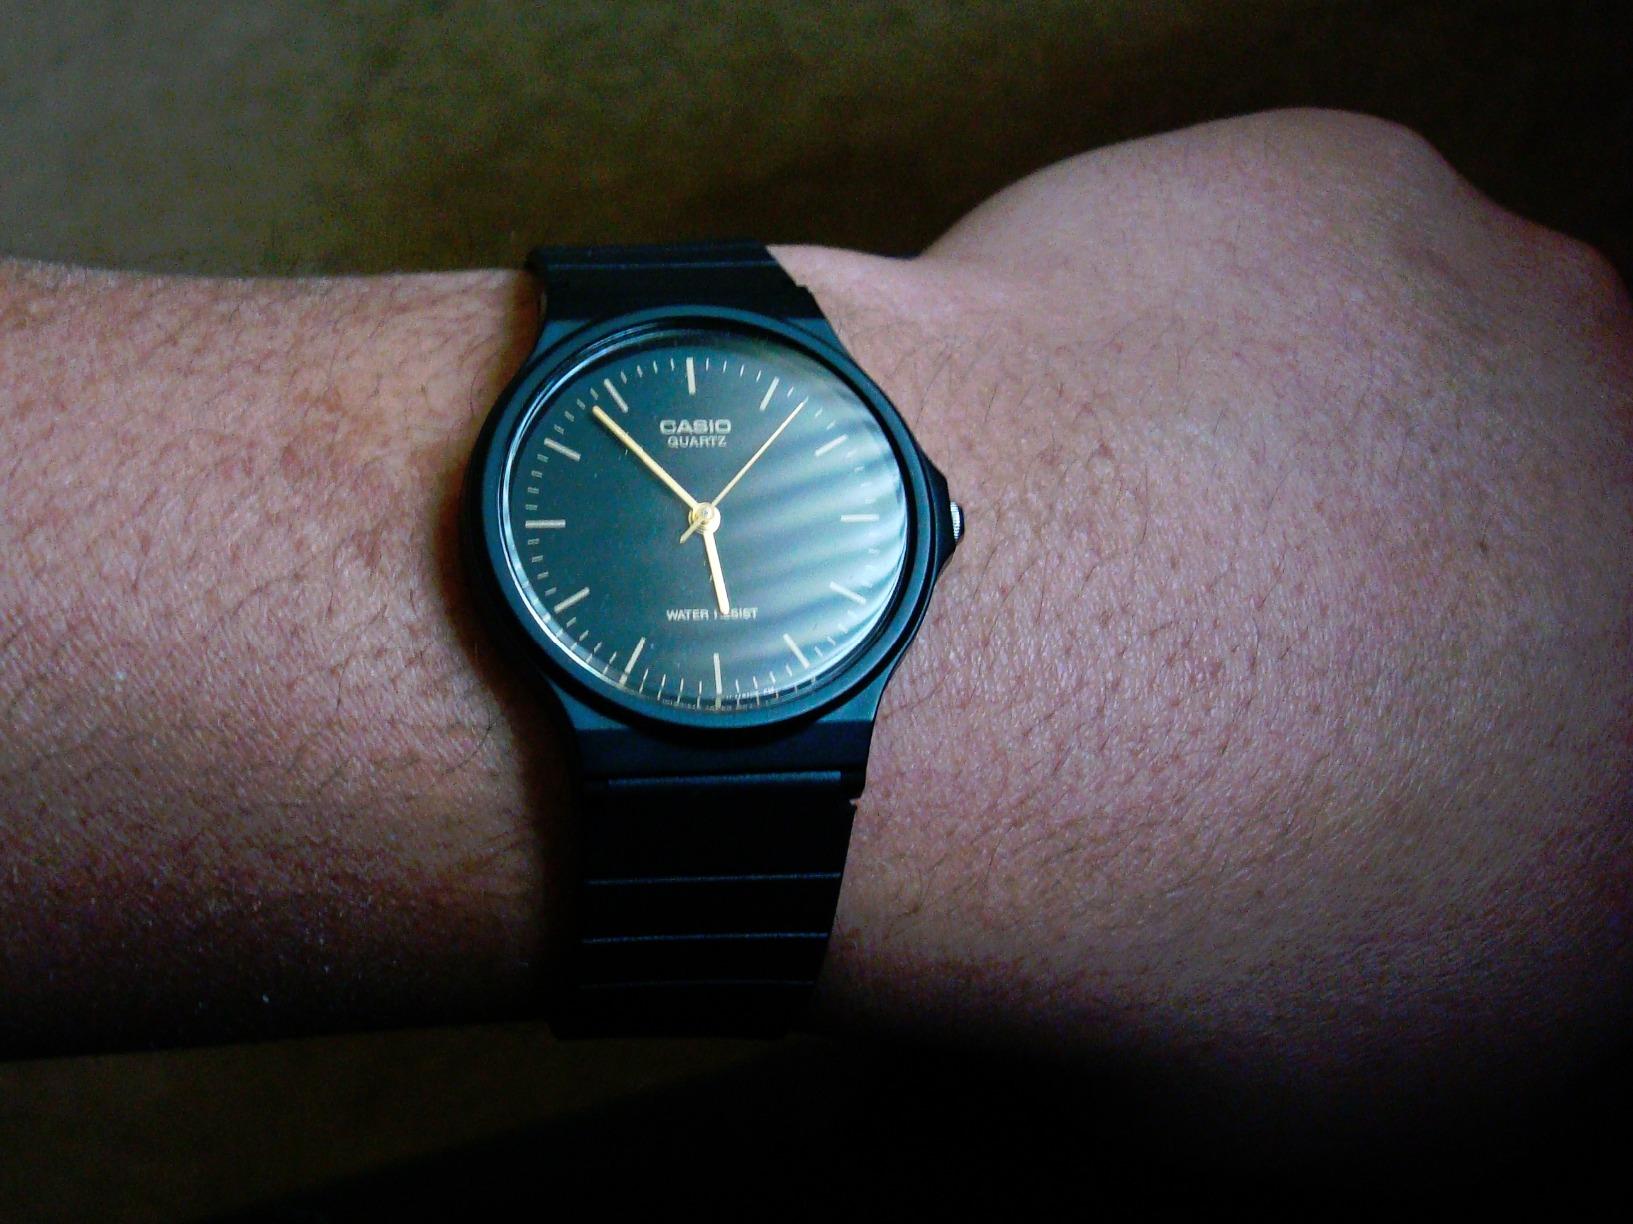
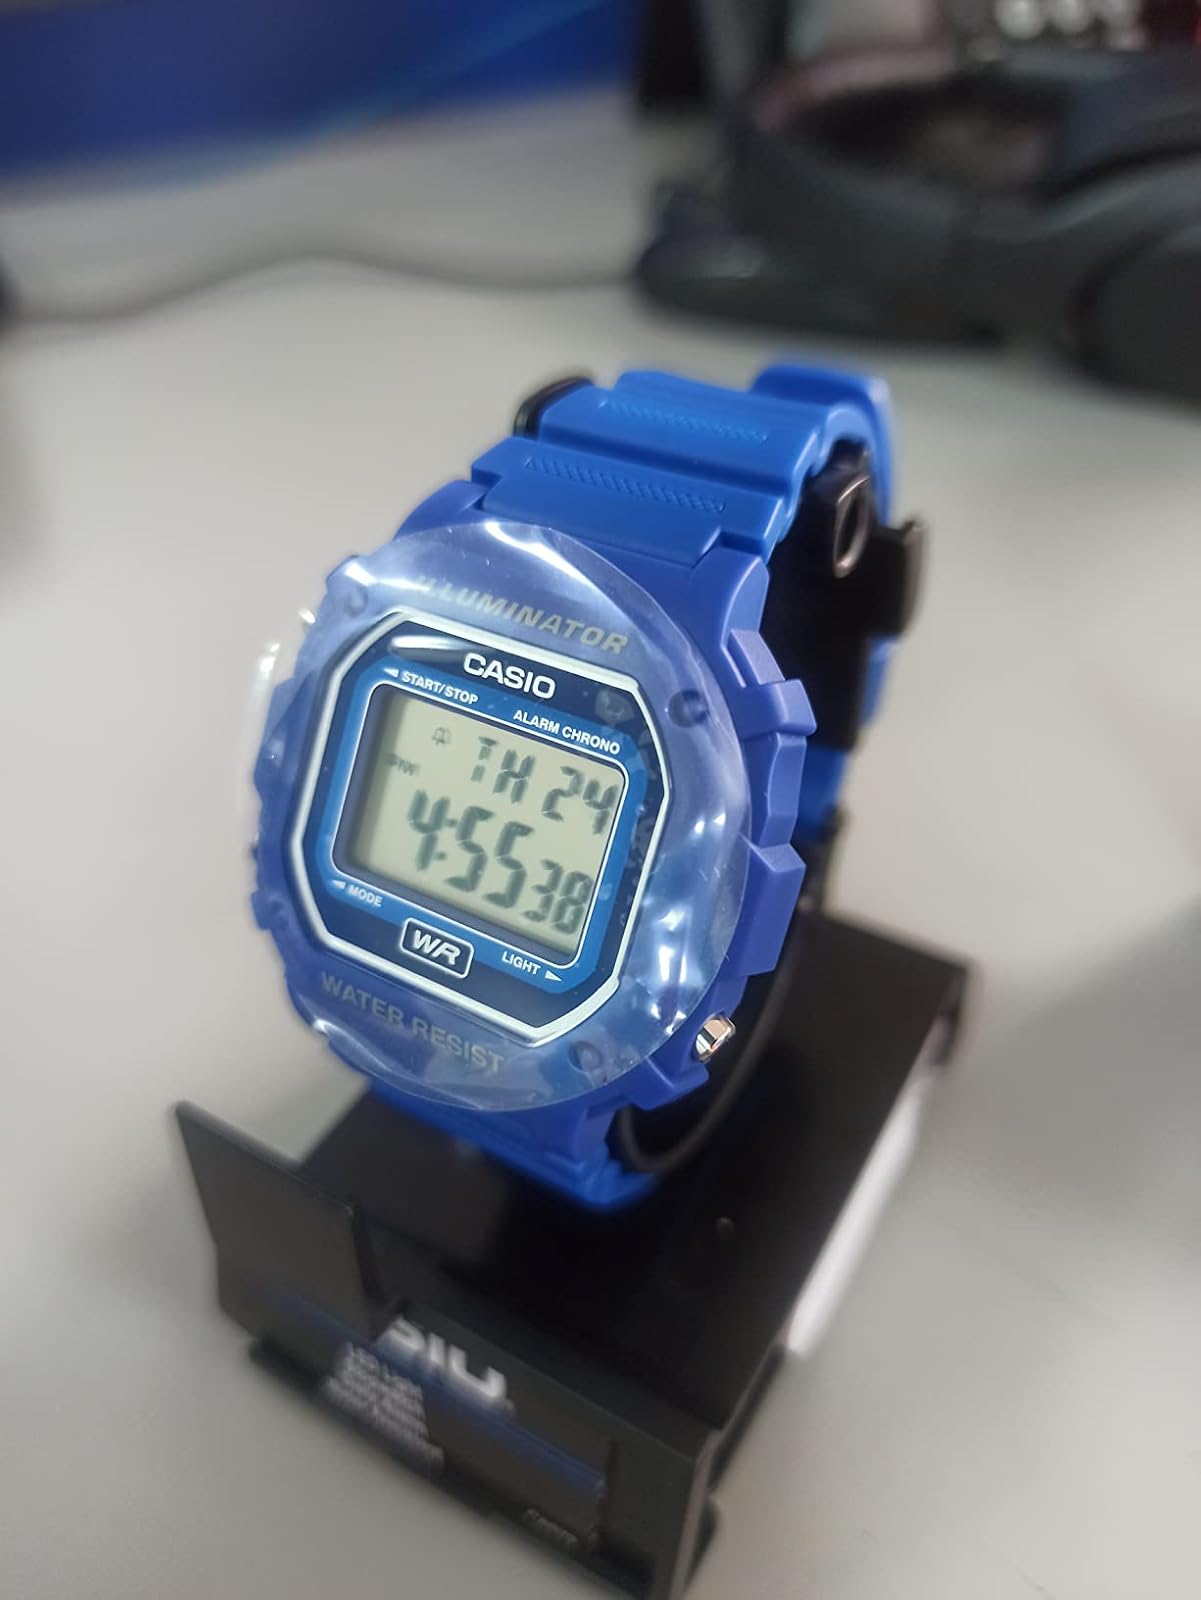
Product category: accessories_watch
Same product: no